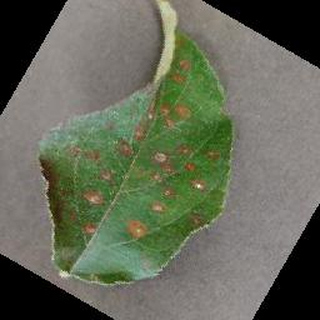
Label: apple_cedar_apple_rust